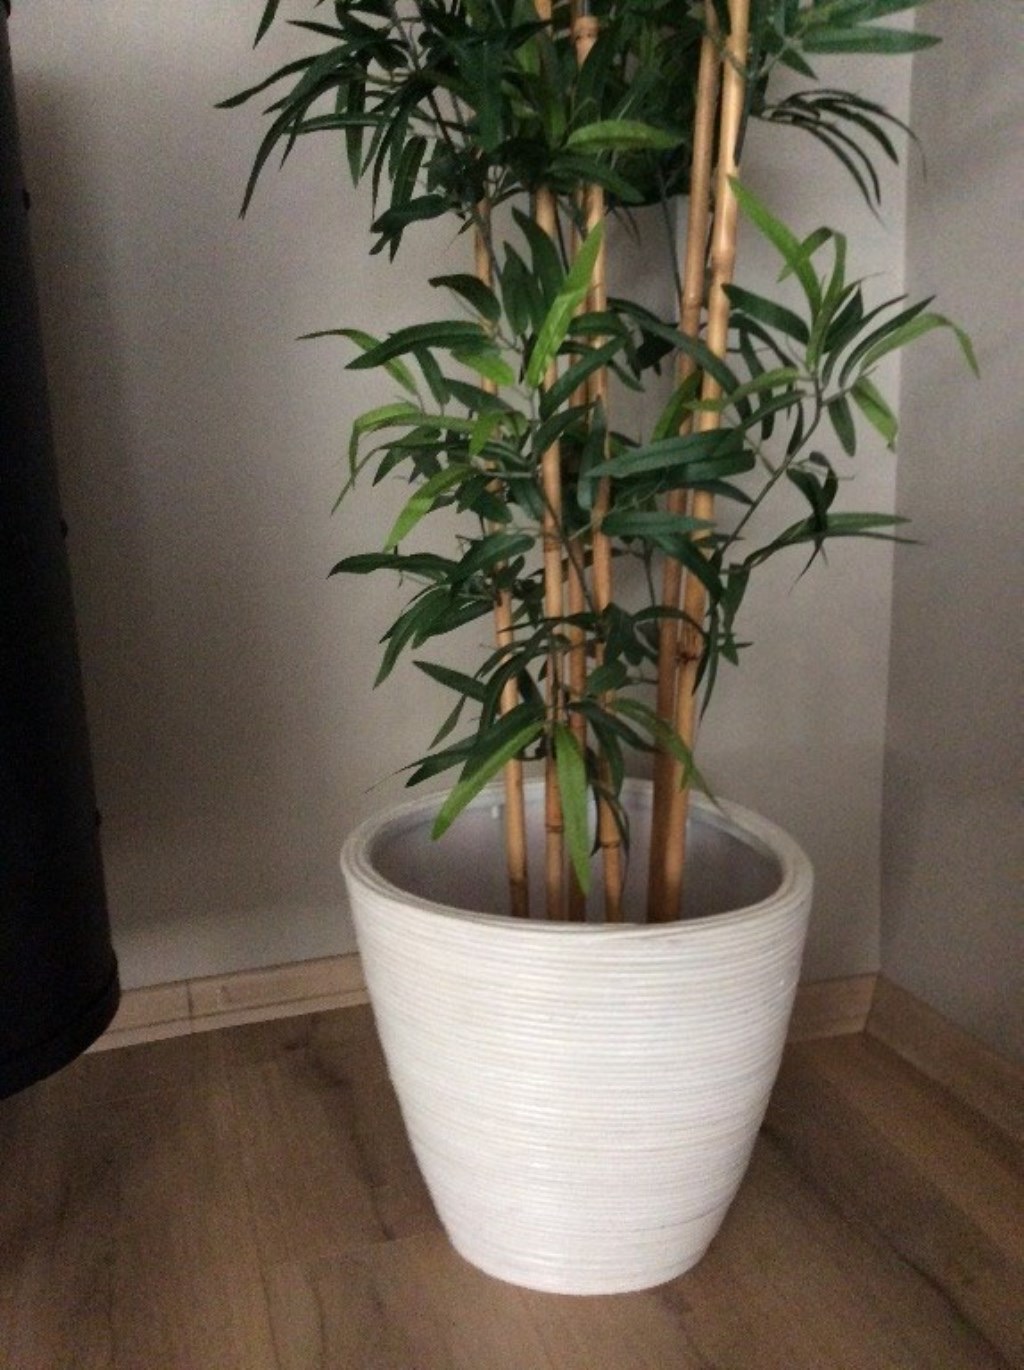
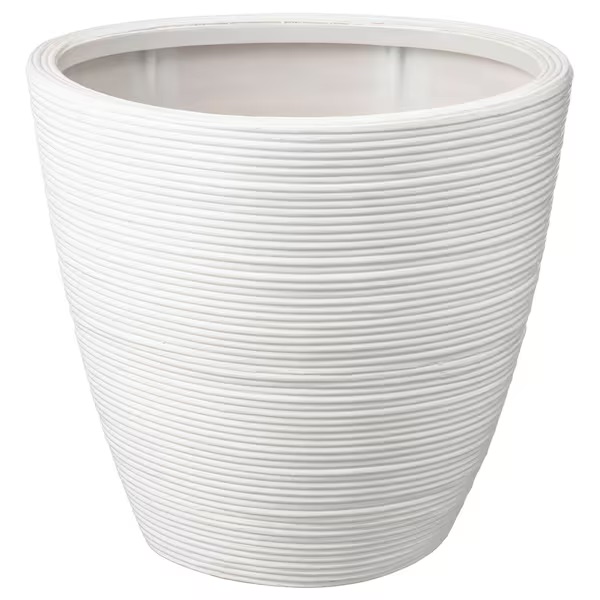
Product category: misc
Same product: yes